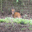
Label: deer